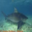
Label: shark